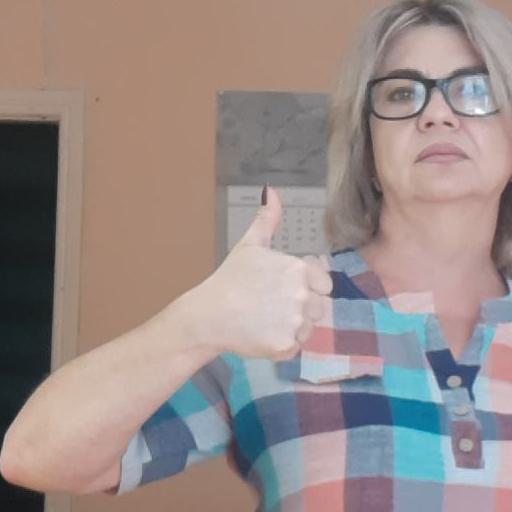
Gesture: like